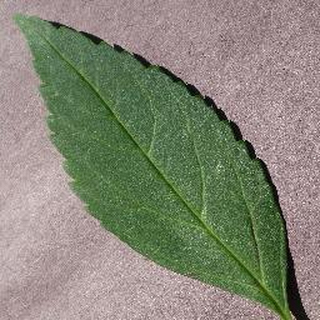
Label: healthy_cherry